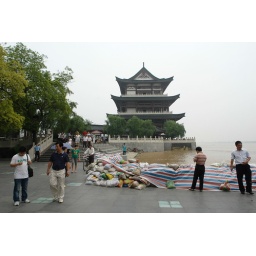
Sand bags were set up to prevent over flowing of the river bank.